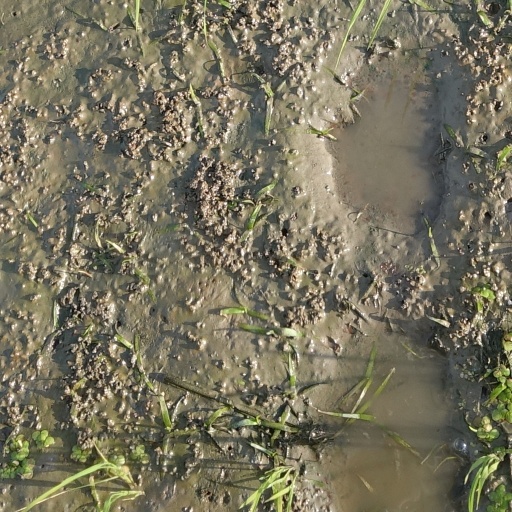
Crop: rice